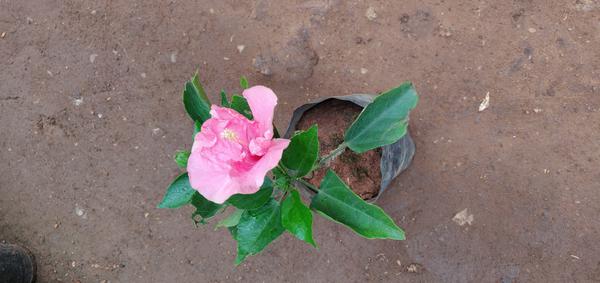
Plant: Hibiscus